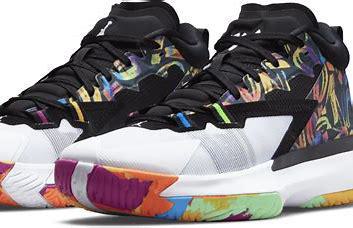
Brand: Jordan
Model: Zion 3